Washington School (Weymouth, Massachusetts)

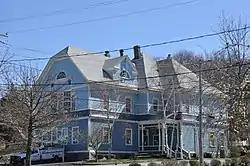

The Washington School is a historic school building at 8 School Street in Weymouth, Massachusetts. The -story wood-frame building was designed by Shepard S. Woodcock and built in 1887. The six-room building has characteristic Queen Anne styling, including asymmetrical massing, varied gable treatments, use of decorative fish-scale shingles, and an elaborately decorated entry porch.